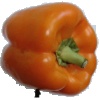
Label: Pepper Orange 1